Anthony St John

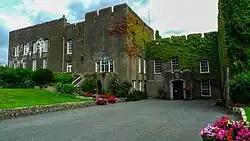
Fonmon Castle, Glamorgan

St John was a son of Oliver St John, 3rd Baron St John of Bletso and his wife Dorothy Reid, daughter of Sir John Rede or Reid, of Oddington, Gloucestershire. He was admitted fellow commoner at Queens' College, Cambridge on 9 November 1601. He was knighted on 5 August 1608 at Bletsoe together with his brother Alexander, also a future MP. Apart from Alexander, four other brothers, Oliver, Rowland, Henry and Beauchamp were to become MPs.